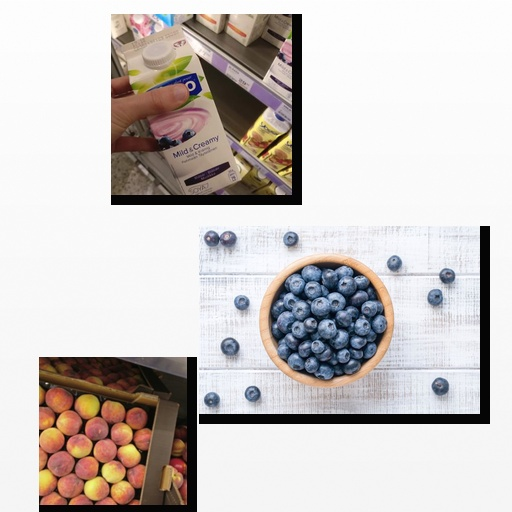
Food items: blueberry, peach, soyghurt